Borei Minei Mezonot

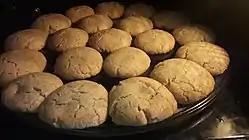

Borei Minei Mezonot blessing (commonly referred to simply as Mezonot) is one of the blessings over enjoyment in Jewish law. It is recited before eating baked goods (that are not considered bread) or cooked dishes made from the Five species of grain—wheat, barley, spelt, rye, and oats—as they are nourishing to humans. The blessing is also recited over cooked or baked foods made from rice.